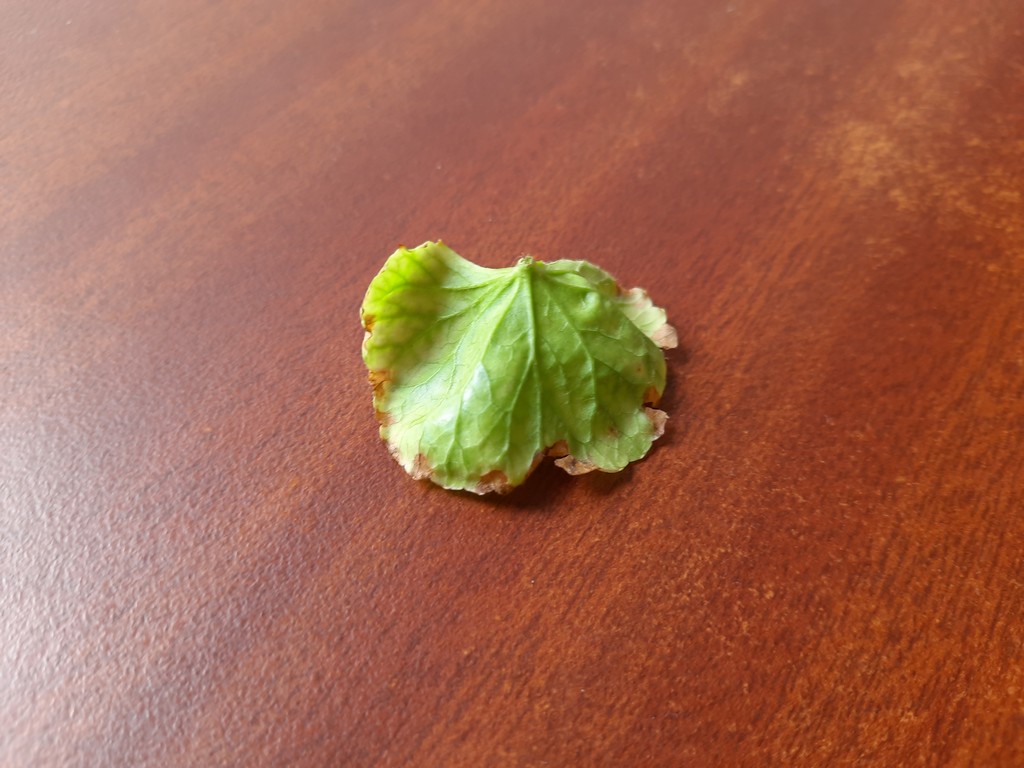
Label: Unhealthy